Circassians in Turkey

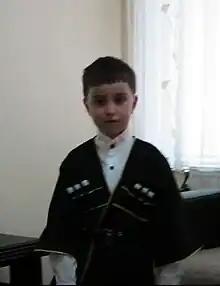
A Turkish boy of Circassian origin wearing the North Caucasian traditional dress Chokha

In Palestine, the Circassian exiles established the towns of al-Rihaniyya and Kafr Kama. The Bedouin Arabs viewed them as "squatters". Circassian culture occasionally clashed with Arab culture, with local Arabs looking with horror upon the equality of men and women in Circassian culture. In various areas of the wider Levant region armed conflict broke out between Circassians and other local groups, especially Bedouin and Druze, with little or no Ottoman intervention; some of these feuds continued as late as the mid-20th century.